Robert Kraft

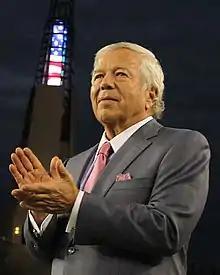
Kraft at Gillette Stadium in 2012

In 1998, Kraft considered moving the Patriots to Hartford, Connecticut, based on an offer that the state of Connecticut would finance a new stadium, but he terminated the deal just before it became binding to instead build a new stadium in Foxborough with Massachusetts infrastructure funding. In 2002, Kraft financed a $350-million stadium for the Patriots initially called CMGI Field but renamed Gillette Stadium. In 2007, he began to develop the land around Gillette Stadium, creating a $375-million open-air shopping and entertainment center called Patriot Place. The development included "The Hall at Patriot Place presented by Raytheon," a multi-story museum and hall of fame attached to the stadium, and the "CBS Scene," a CBS-themed restaurant.